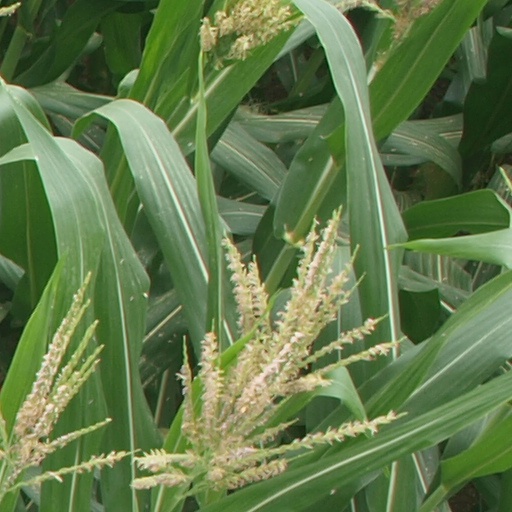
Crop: maize; corn